Scott Loach

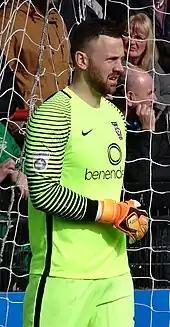
Loach playing for York City in 2017

On 15 July 2015, Loach signed for newly relegated League Two club Notts County on a two-year contract.